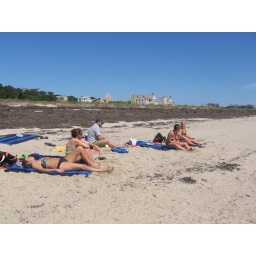
This beach was directly in front of the house